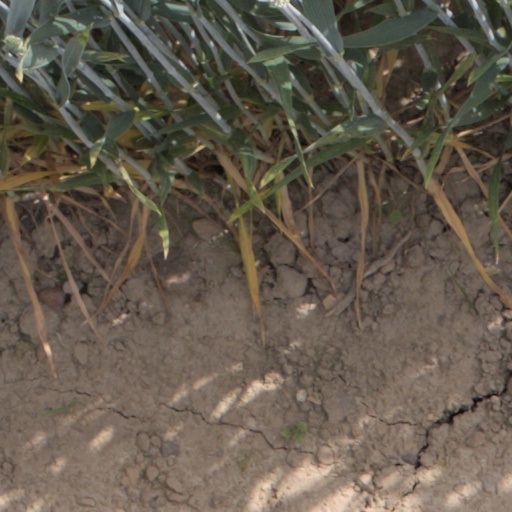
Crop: wheat